Battle of Jaffa (1917)

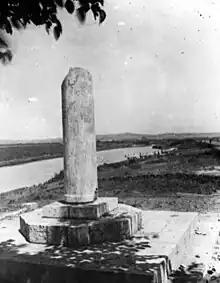
Memorial to the 155th (South Scottish) Brigade, with the river in the background

The battle was a success for the British, with 316 Ottoman prisoners taken and ten machine guns captured. The battle was mentioned in General Sir Edmund Allenby's despatch; "The successful crossing of the Nahr el Auja reflects great credit on the 52nd (Lowland) Division. It involved considerable preparation, the details of which were thought out with care and precision. The sodden state of the ground, and, on the night of the crossing, the swollen state of the river, added to the difficulties, yet by dawn the whole of the infantry had crossed. The fact that the enemy were taken by surprise, and, that all resistance was overcome with the bayonet without a shot being fired, bears testimony to the discipline of this division...The operation, by increasing the distance between the enemy and Jaffa from three to eight miles, rendered Jaffa and its harbour secure, and gained elbow-room for the troops covering Ludd and Ramleh and the main Jaffa-Jerusalem road."